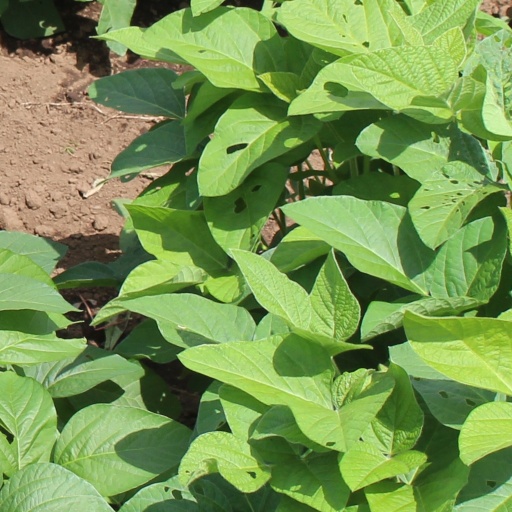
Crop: soybean